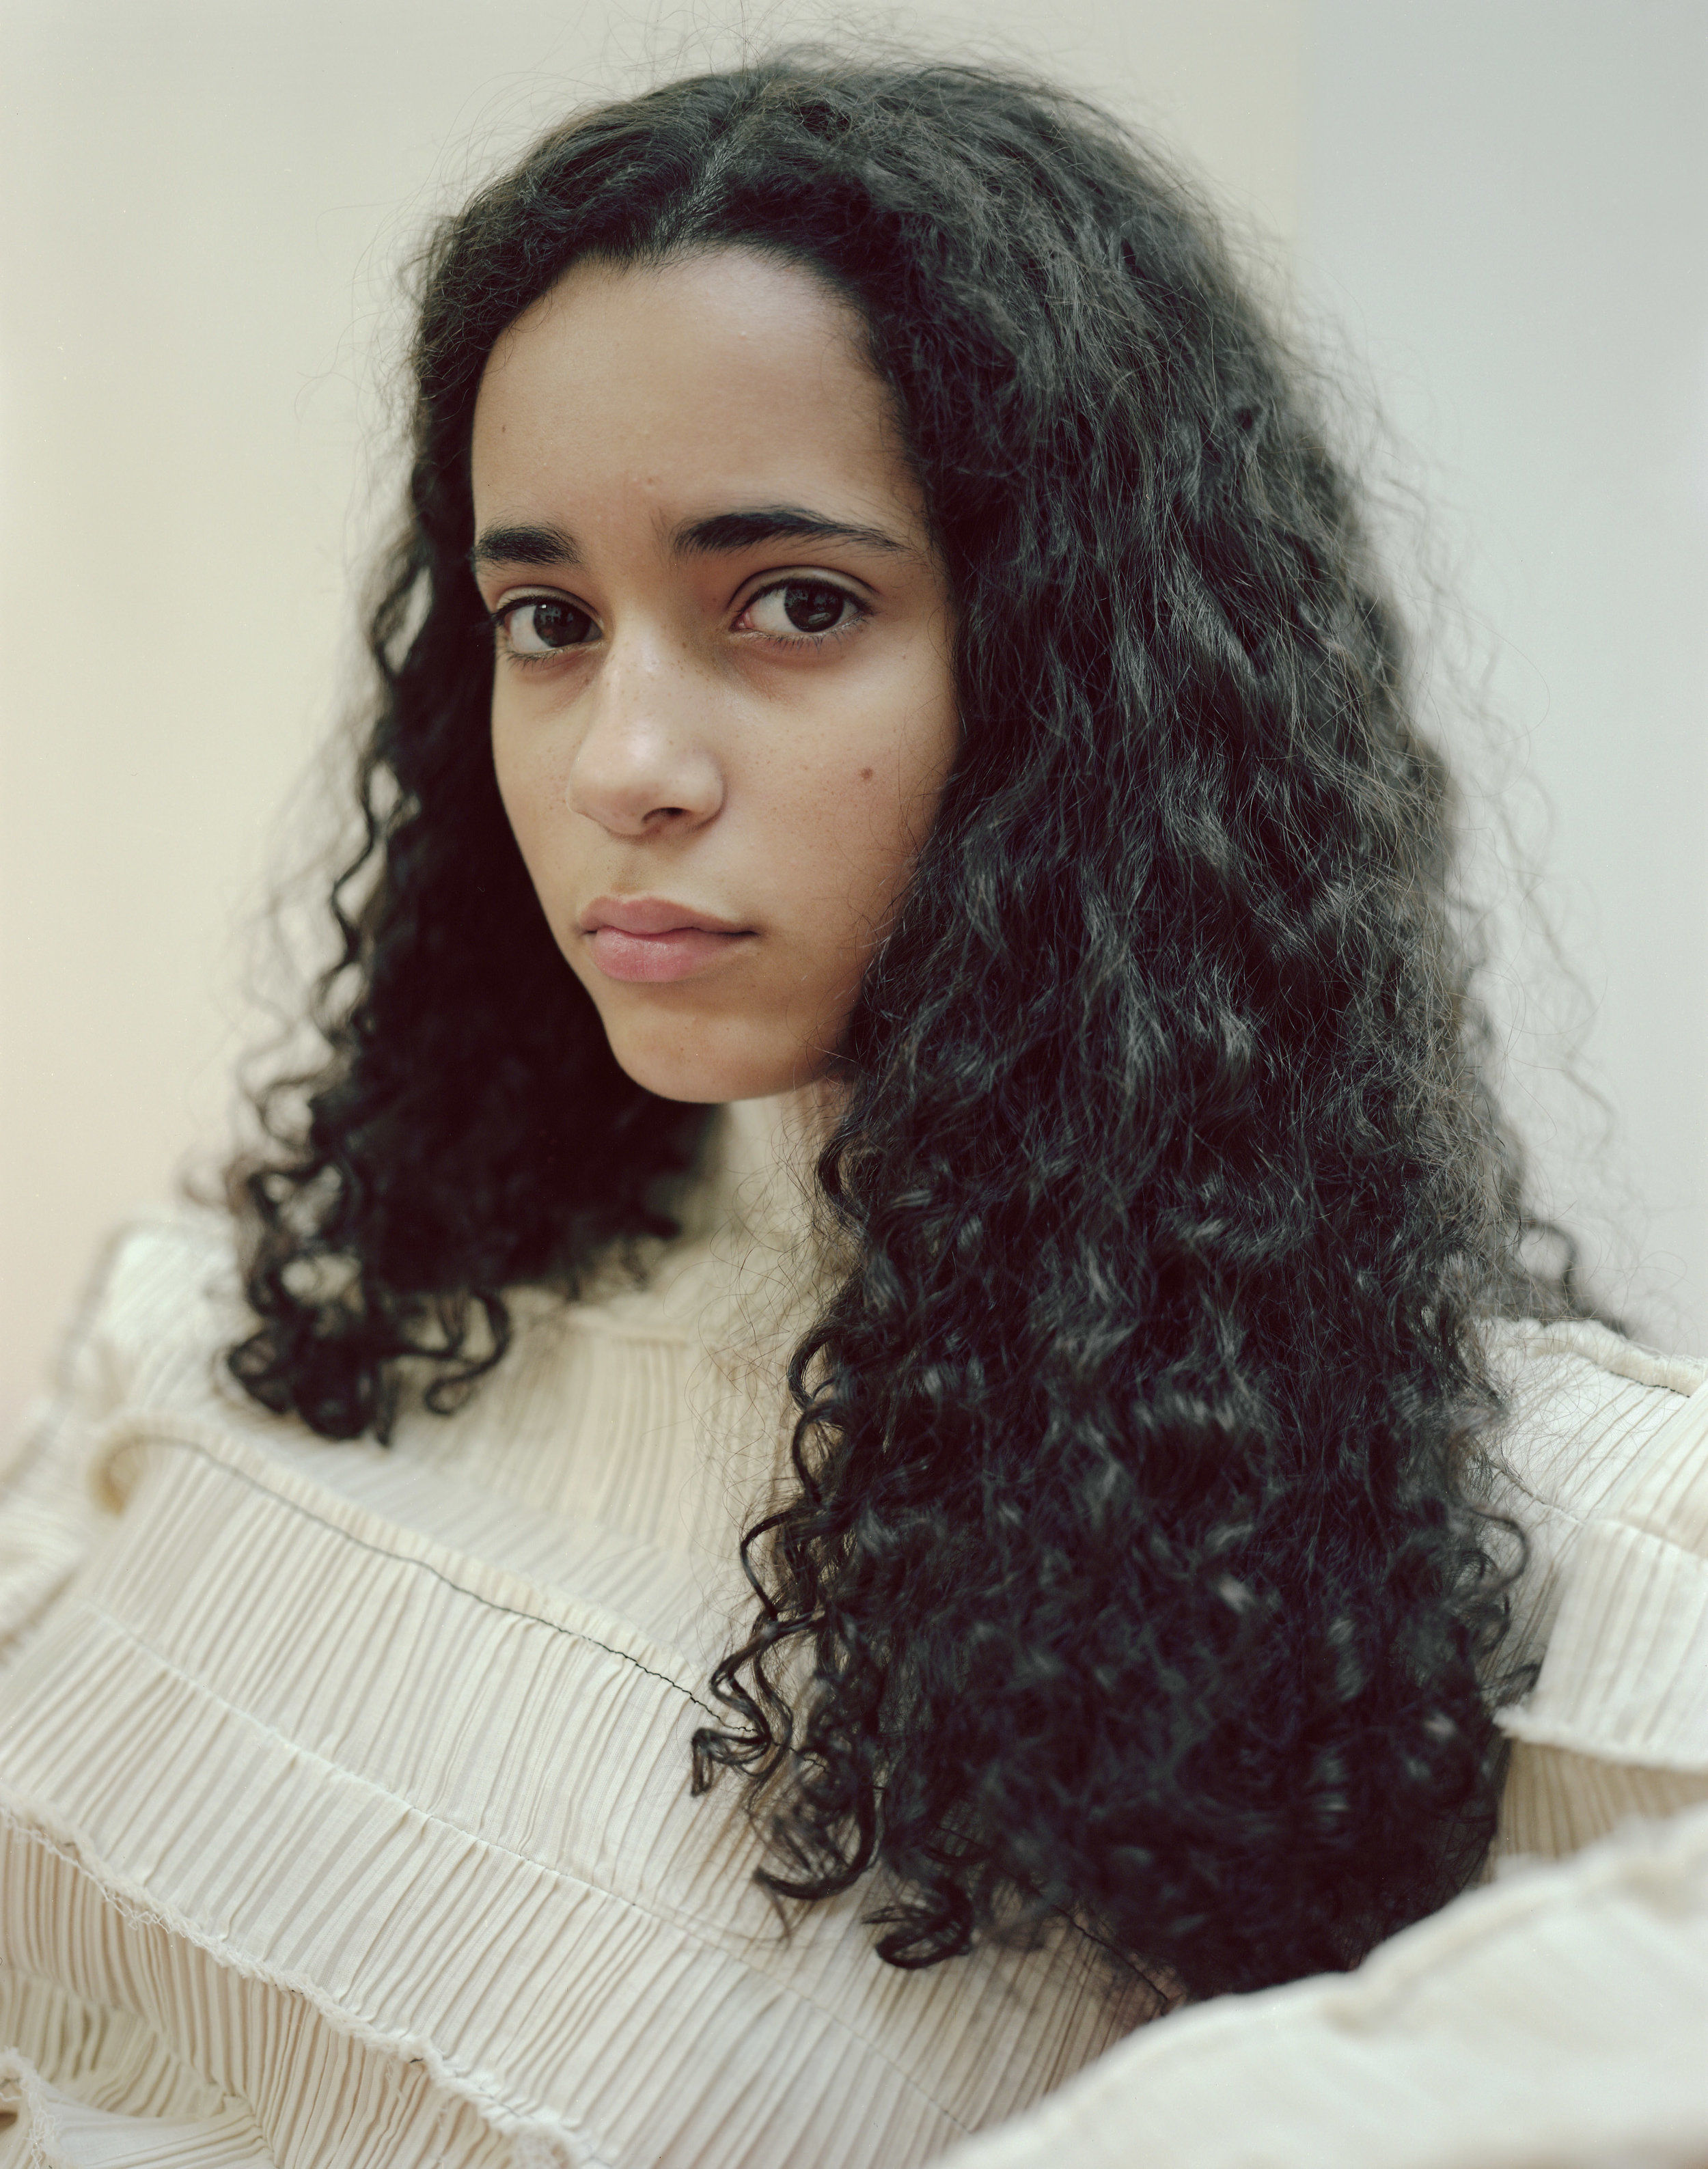
woman, hair, human hair color, beauty, hairstyle, black hair, long hair, girl, brown hair, hair coloring, wig, layered hair, jheri curl